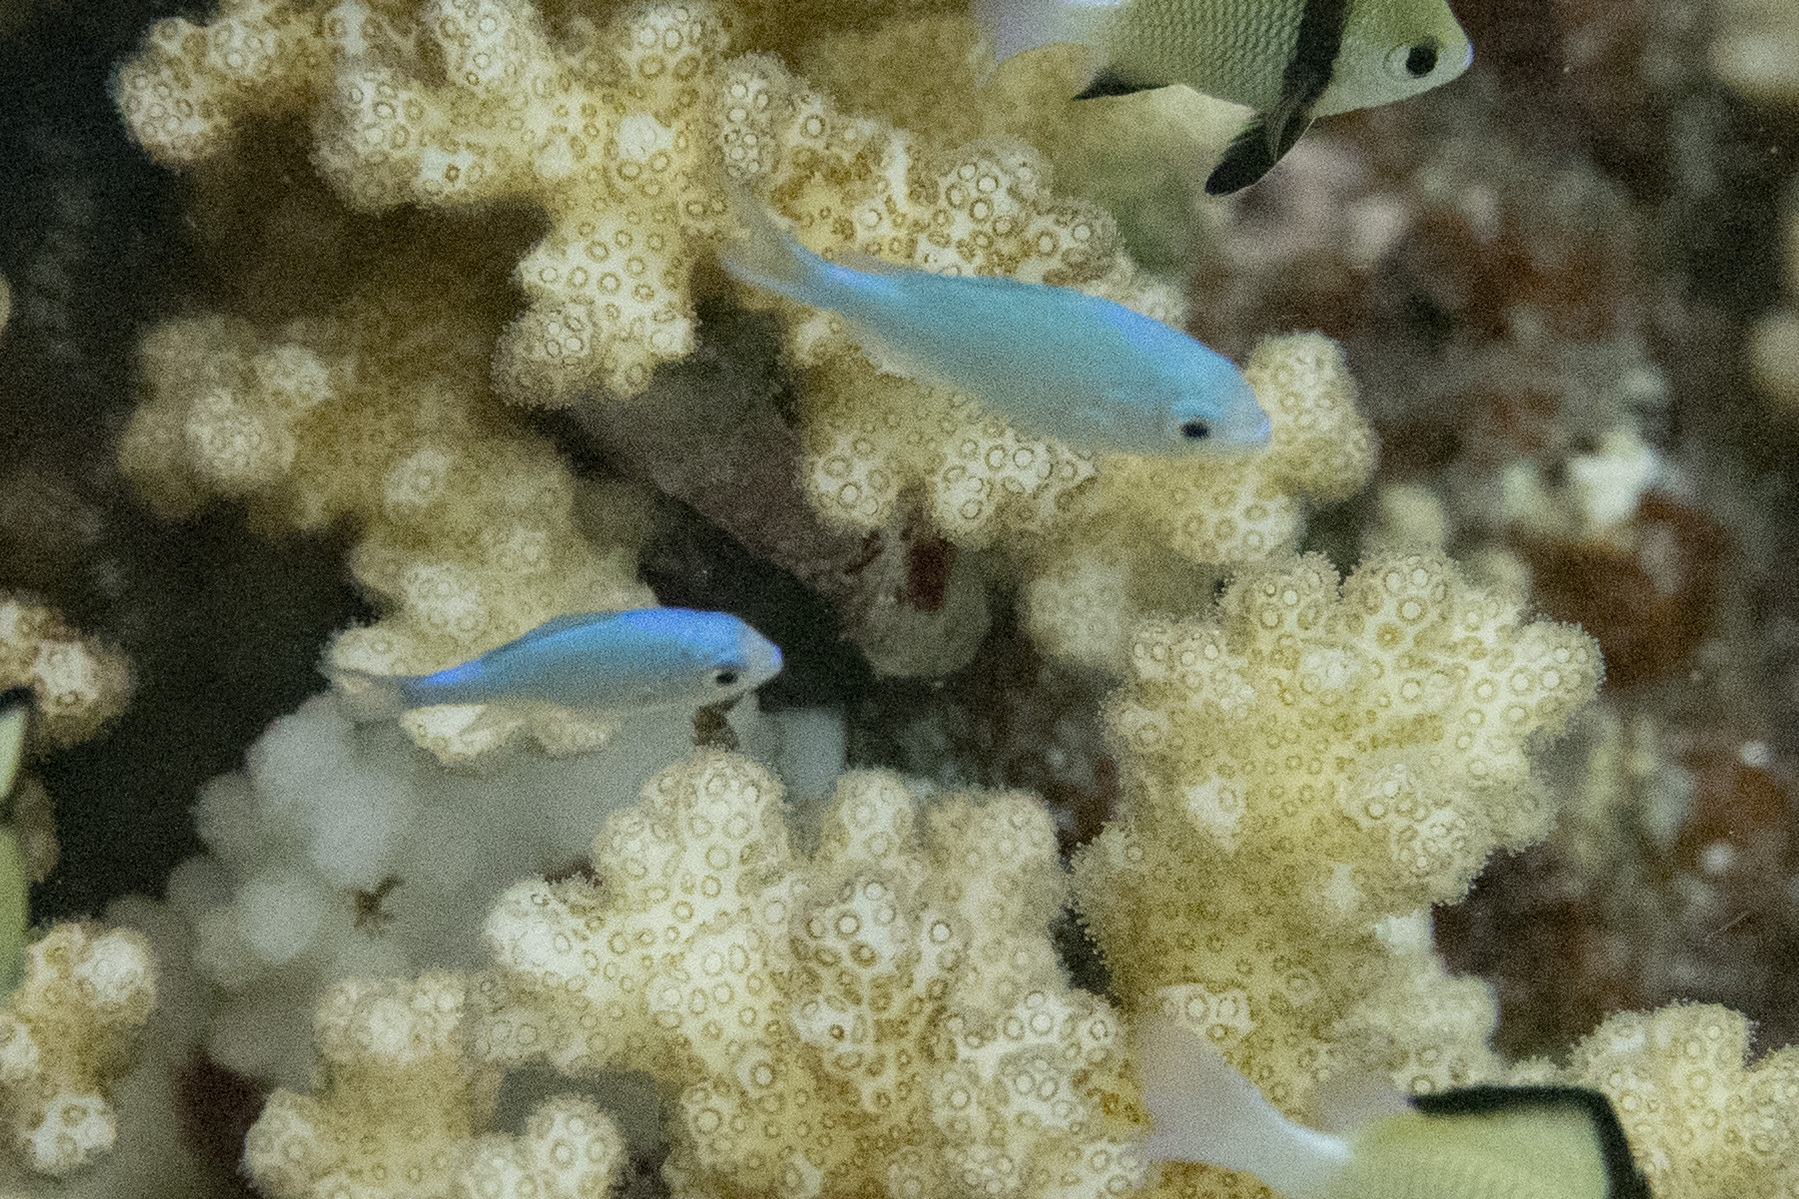
Chromis viridis (Blue-green Chromis)